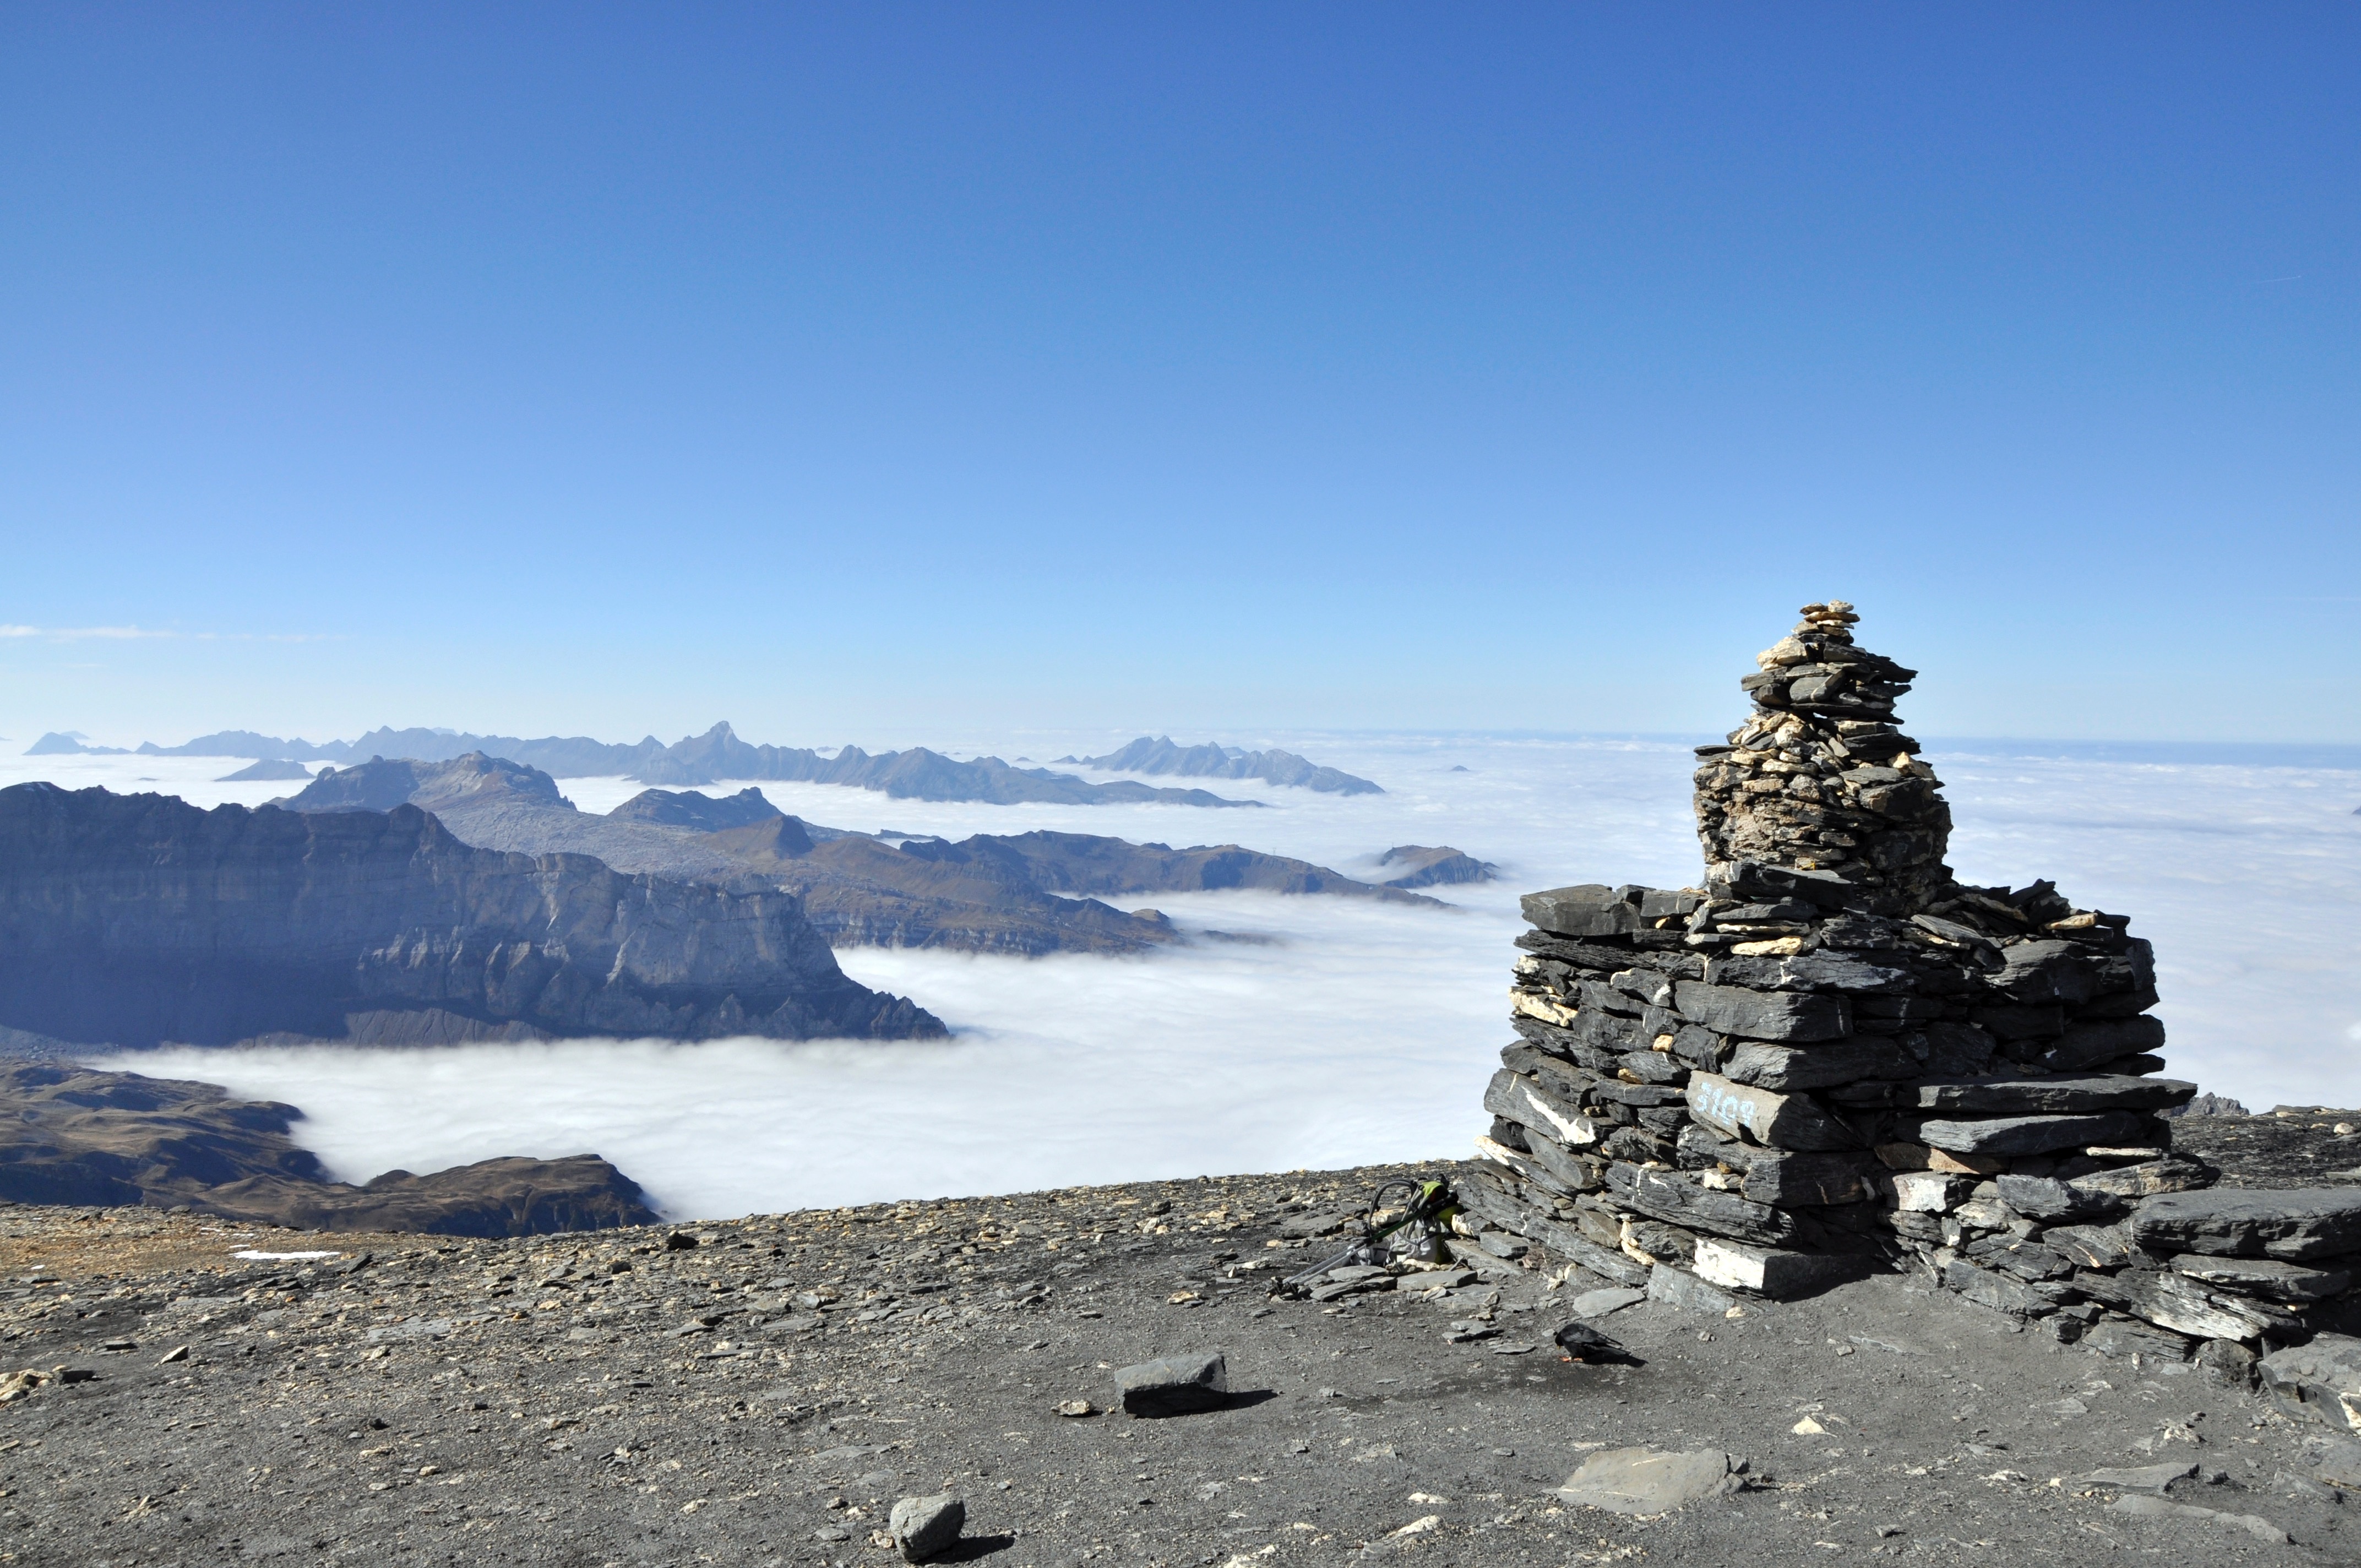
landscape, sea, rock, mountain, mountain range, terrain, summit, geology, landform, haute savoie, buet, geographical feature, mountainous landforms